Roes, Rhineland-Palatinate

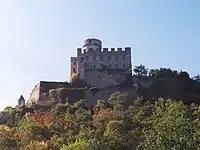
Pyrmont Castle, east side

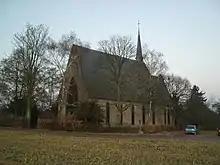
"Schwanenkirche"

The following are listed buildings or sites in Rhineland-Palatinate’s Directory of Cultural Monuments: